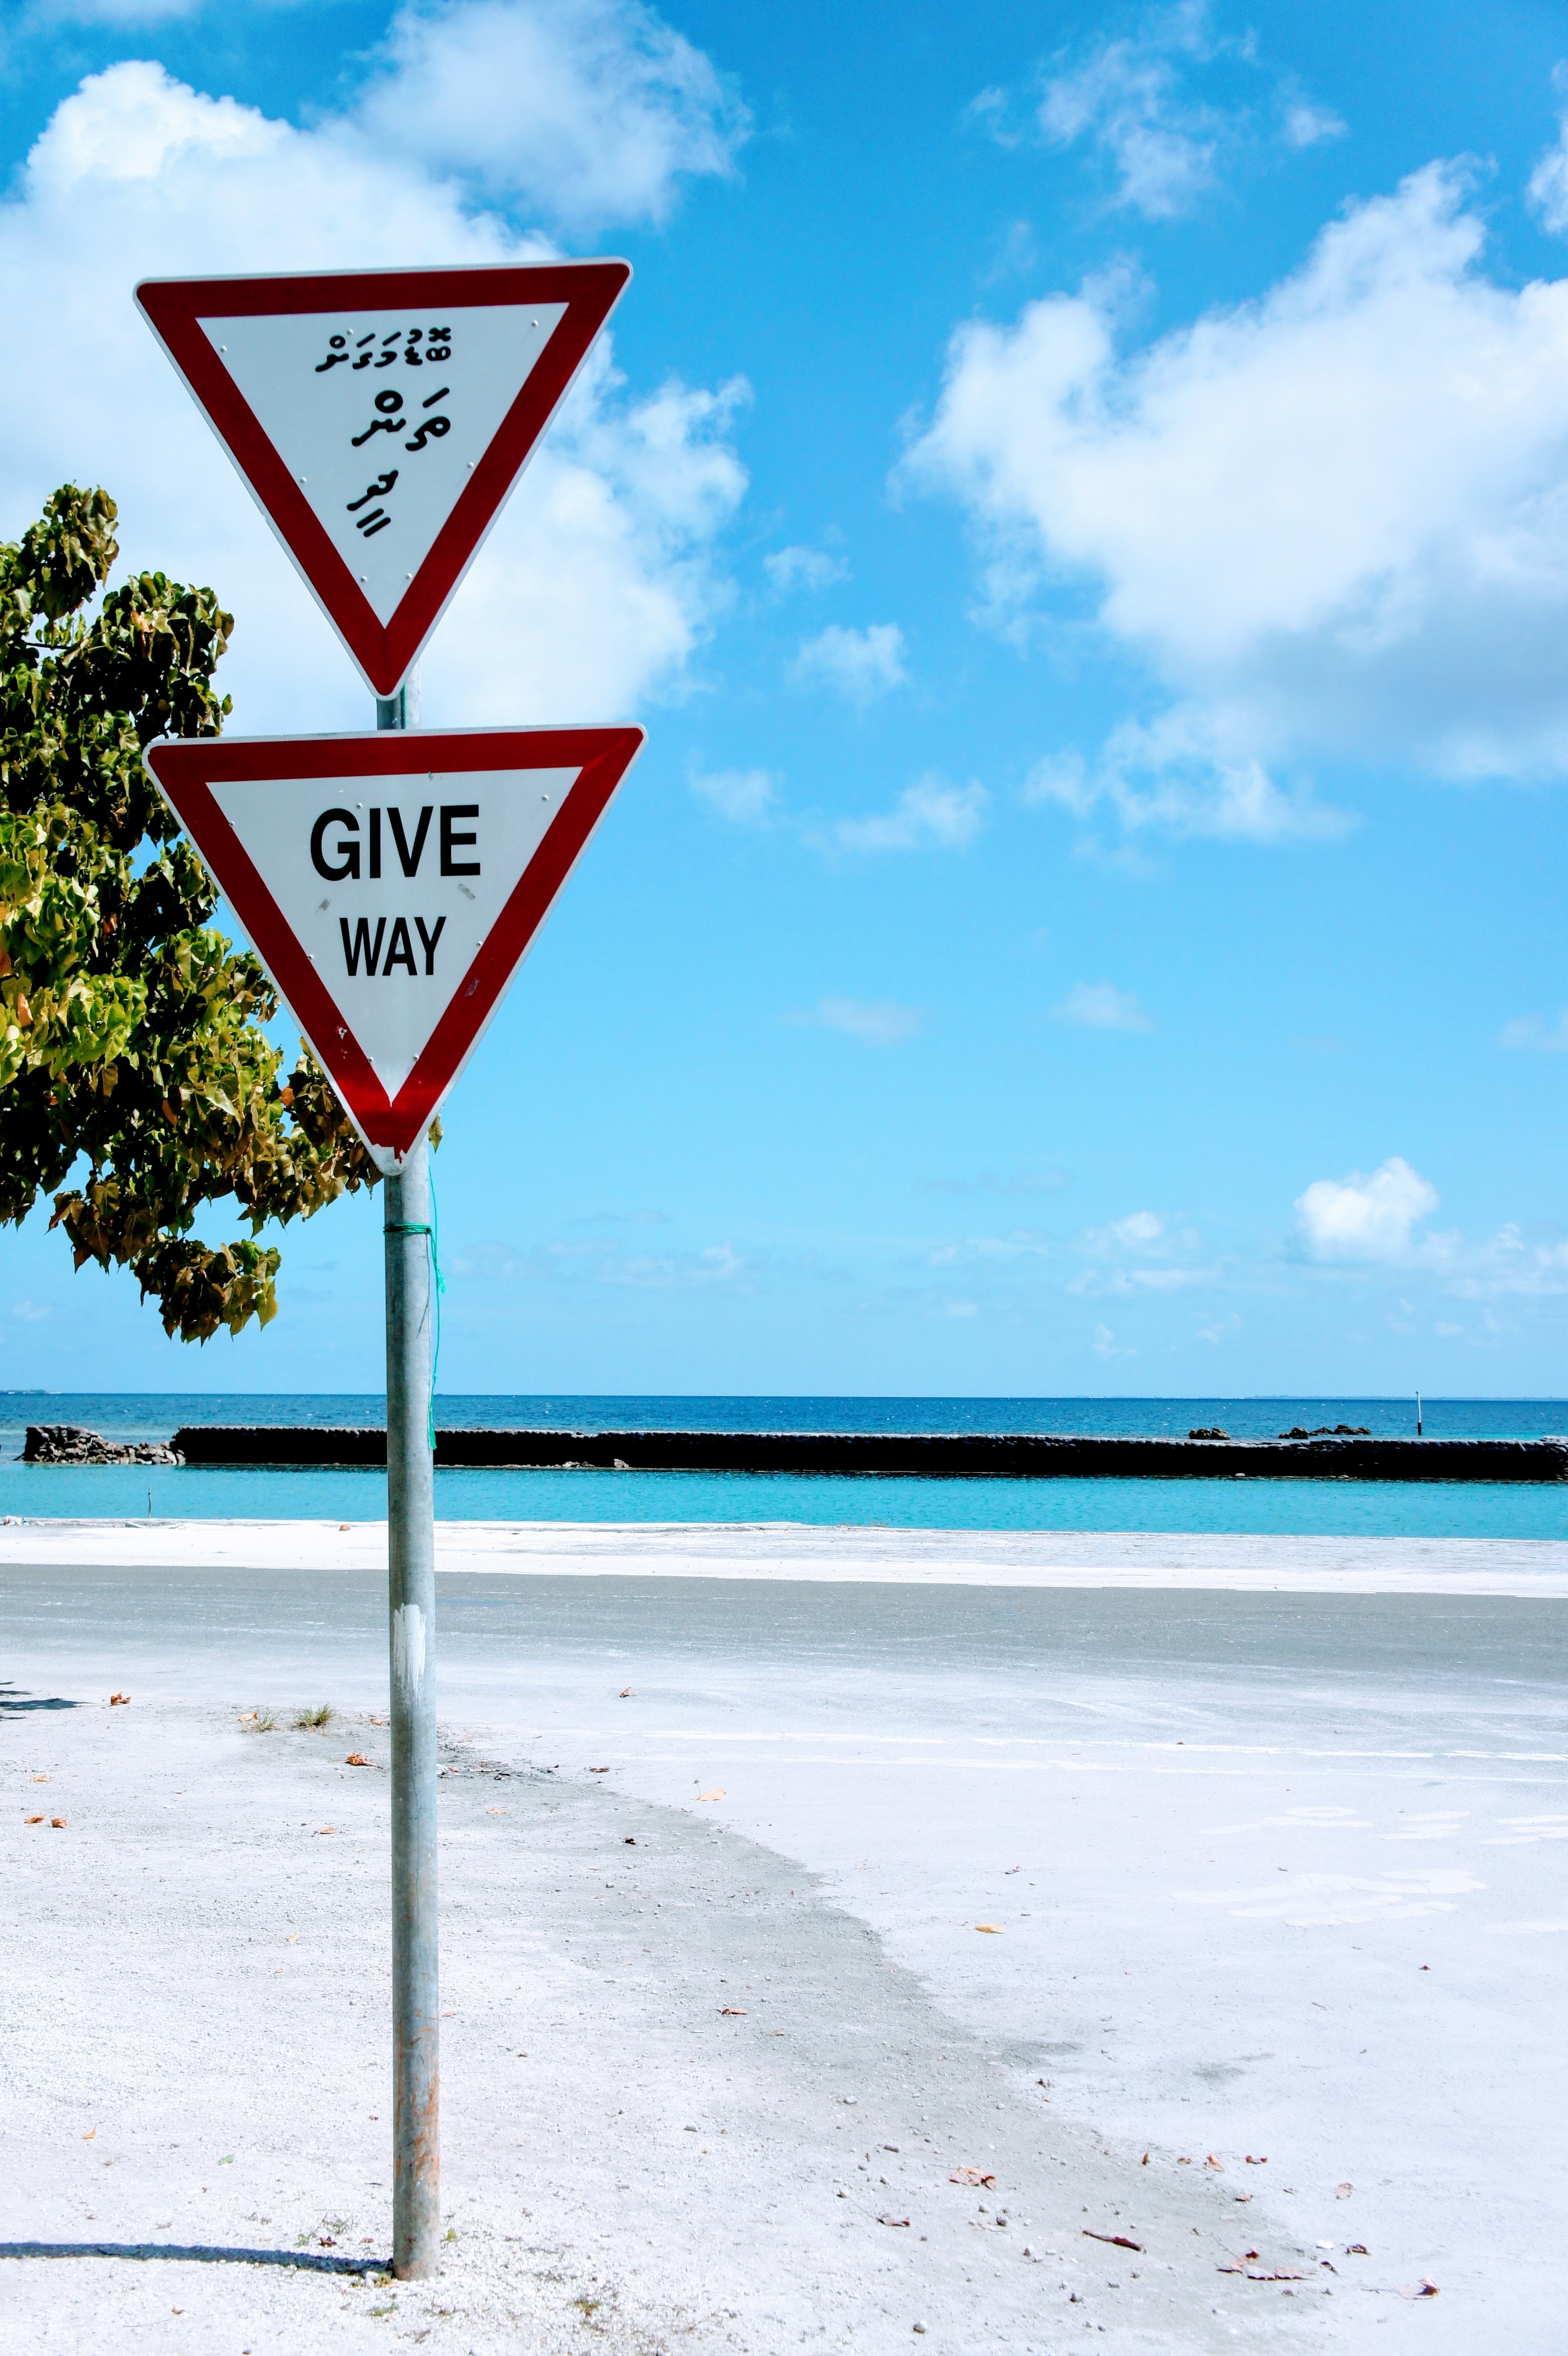
beach, sea, coast, ocean, sky, road, wind, walkway, vacation, sign, paradise, blue, street sign, road sign, traffic sign, right of way, give way